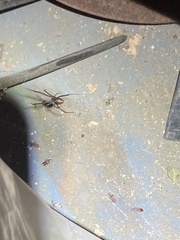
Species: Lactrodectus_hesperus